Runaruna Mud Volcano

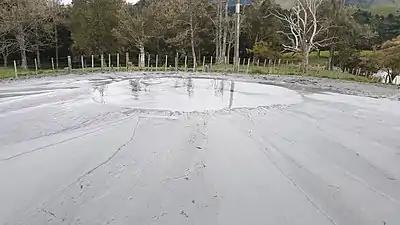
Runaruna Mud Volcano

Runaruna Mud Volcano as a distinct and true mud volcano landform is considered a national geological place of interest in New Zealand. Several geological processes may cause the formation of mud volcanoes including elsewhere in New Zealand geothermal mud pools or mudpots. It is located just southwest of Broadwood on private property.